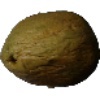
Label: Papaya 1